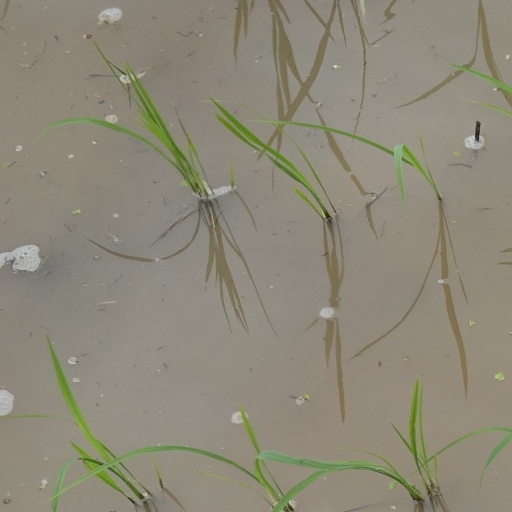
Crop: rice